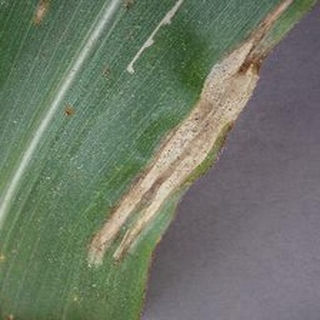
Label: corn_northern_leaf_blight